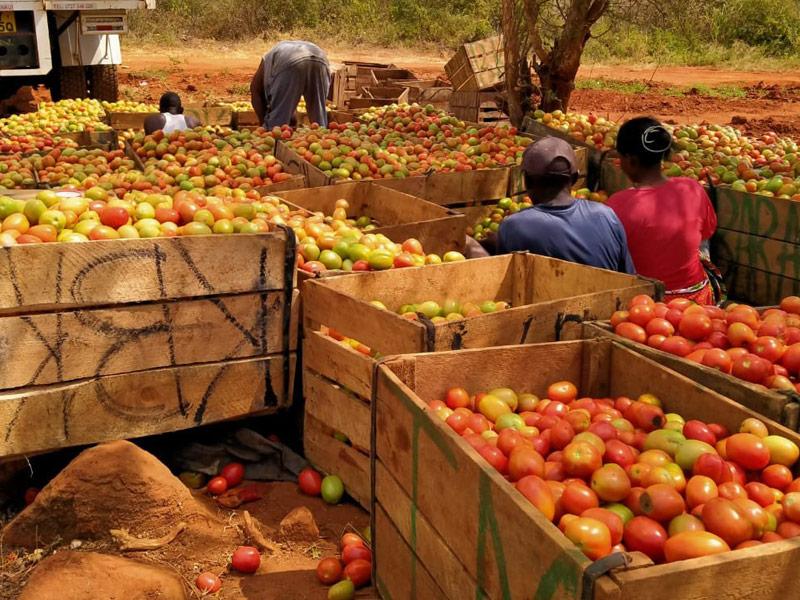
Wakulima wanaojishughulisha na shughuli za kilimo cha kibiashara, wakiwa tayari wamekwisha kamilisha zoezi la kuvuna zao lao hilo la nyanya na kulifungasha kwenye vyombo maalumu walivyoviandaa kwa ajili ya kufanikisha zoezi hilo. Tayari kwa ajili ya kuweza kusafirishwa na kupelekwa sokoni kwa ajili ya kuuzwa.